Codex Martínez Compañón

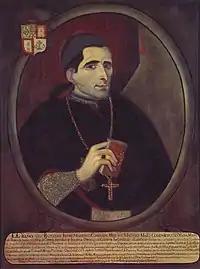
Baltasar Jaime Martínez Compañón

The Codex Martínez Compañón (c.1782–1785), is a manuscript edited in nine volumes by the bishop of Trujillo, Peru, made by Baltasar Jaime Martínez Compañón, containing 1,411 watercolours and 20 musical scores documenting life in his diocese. This work was sent to Charles IV of Spain, who included it in the Royal Library in 1803. The musical examples in the bishop's text were probably written out by Pedro José Solis, maestro de capilla of Trujillo Cathedral from 1781 to 1823.